Smithtown (CDP), New York

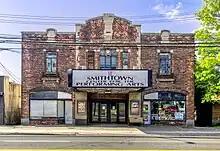
Smithtown Performing Arts Center

Smithtown is the city of license for two radio stations, WFRS and WWSK, and the TV station WFTY-DT. "The Times of Smithtown" newspaper carries community-based articles.